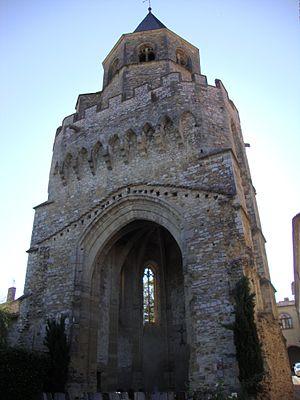
Sorèze (Tarn, Fr) Tour Saint-Martin
Cet article recense les monuments historiques du département du Tarn, en France, à l'exception des :
Sorèze est une commune française située dans le département du Tarn, en région Occitanie.